Invicta (locomotive)

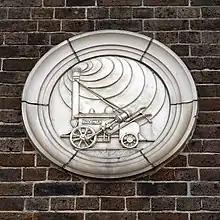
A commemorative plaque depicting a Stephenson's Rocket-type locomotive, labelled "Invicta", at Margate railway station, Kent

During 1839, "Invicta" was withdrawn from use upon the Canterbury and Whitstable Railway after it was decided to use stationary engines for pulling trains, which had proved to be both adequate for the line's working and less troubled by a lack of power than a locomotive. While it was offered for sale by the company in October 1839, no buyer took up the offer. As a result, "Invicta" was instead put under cover at station.